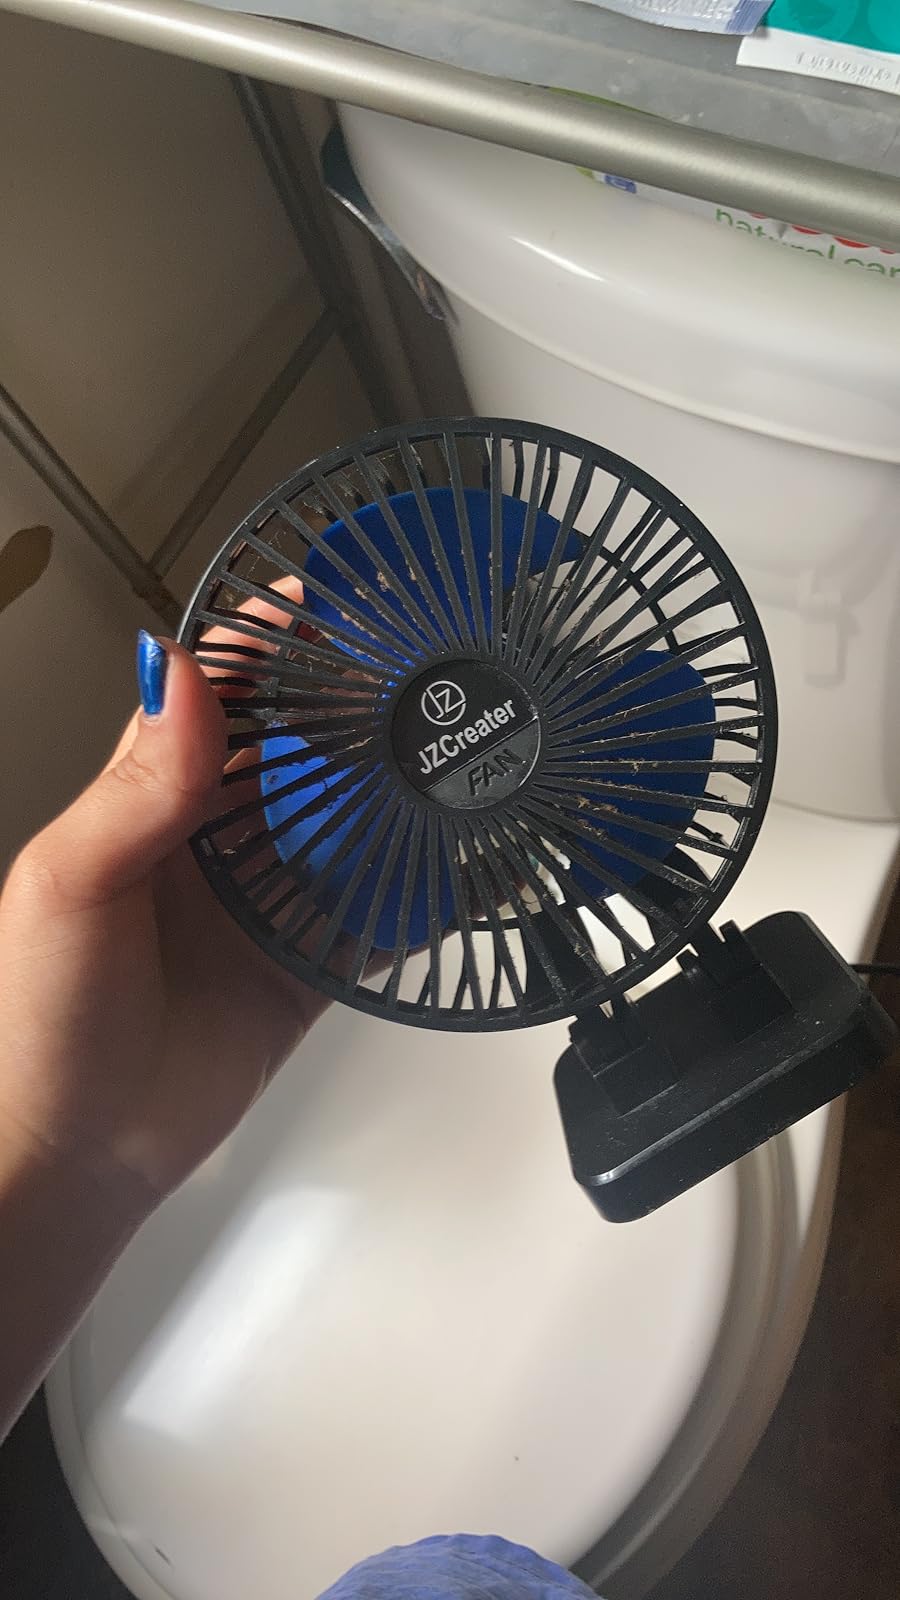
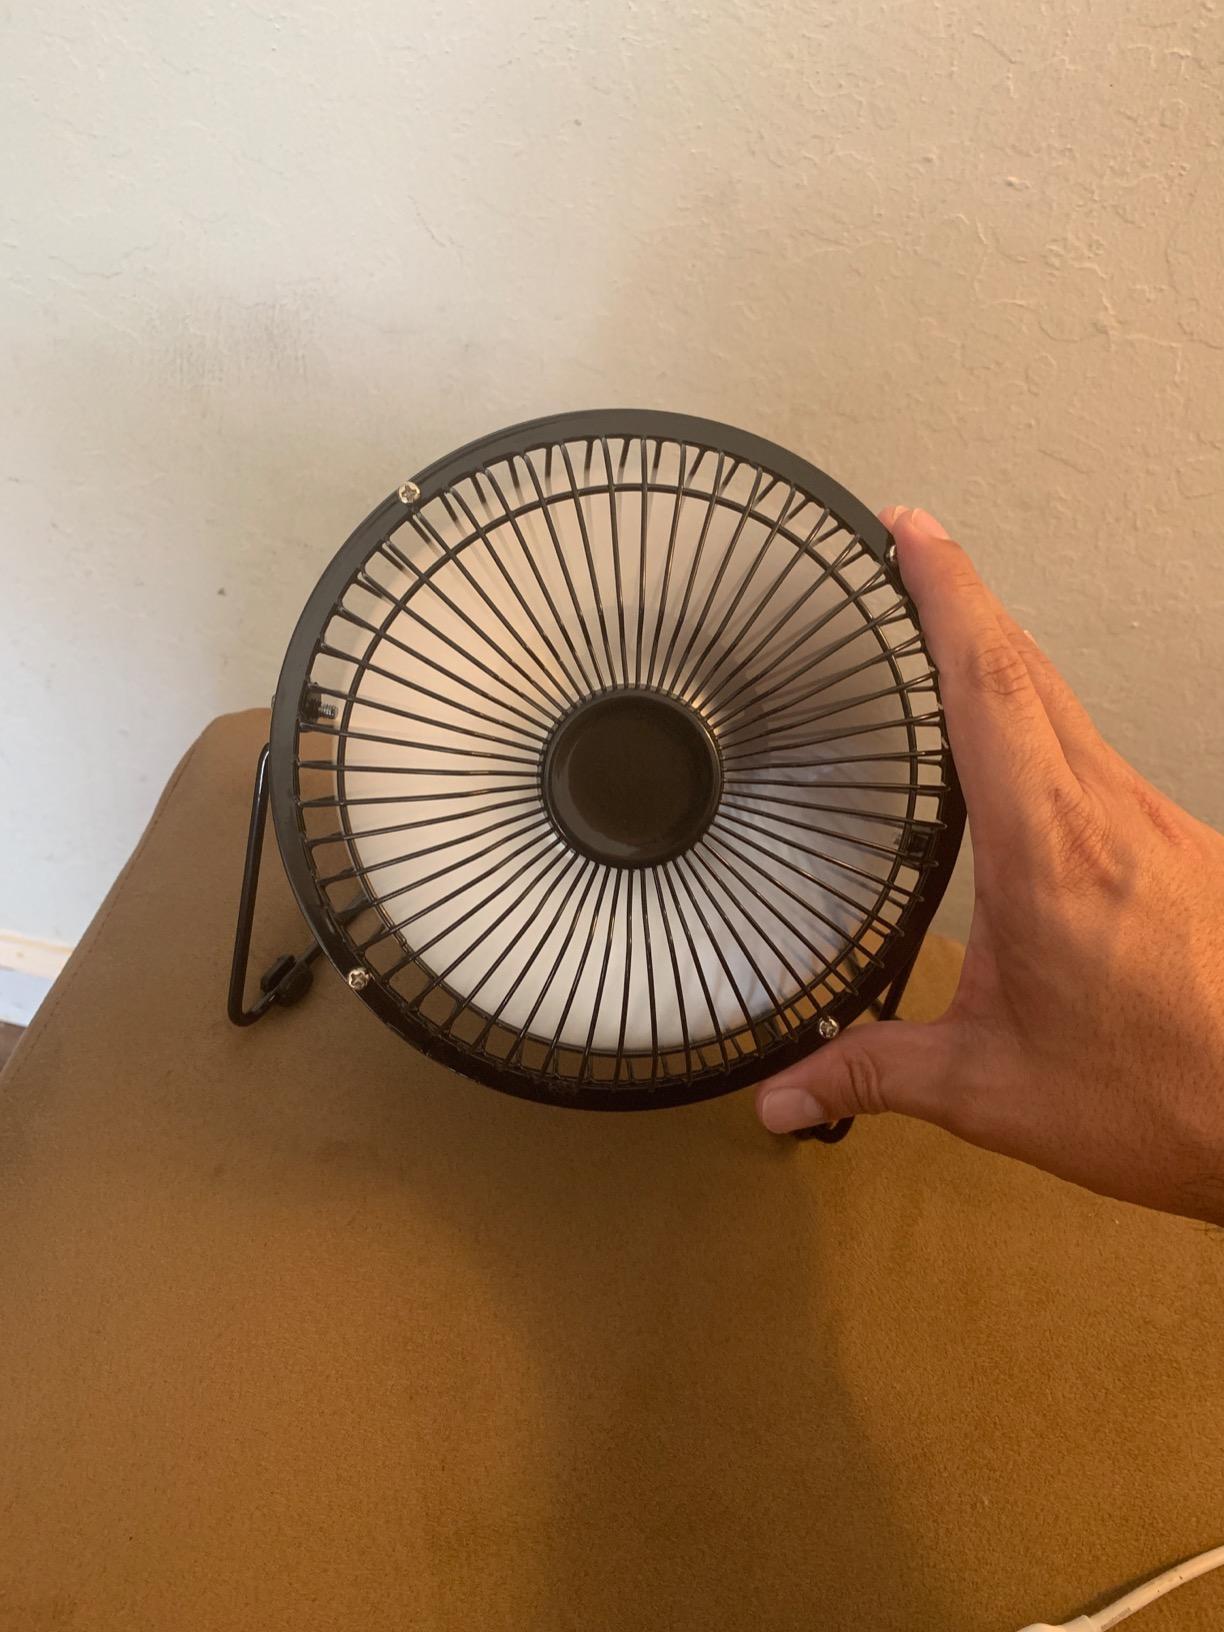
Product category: fan
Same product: no